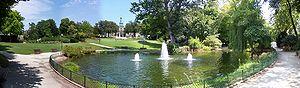
Panoramique du parc de l'hotel de ville de Cognac, créé avec Hugin et GIMP à partir de photographies personnelles.